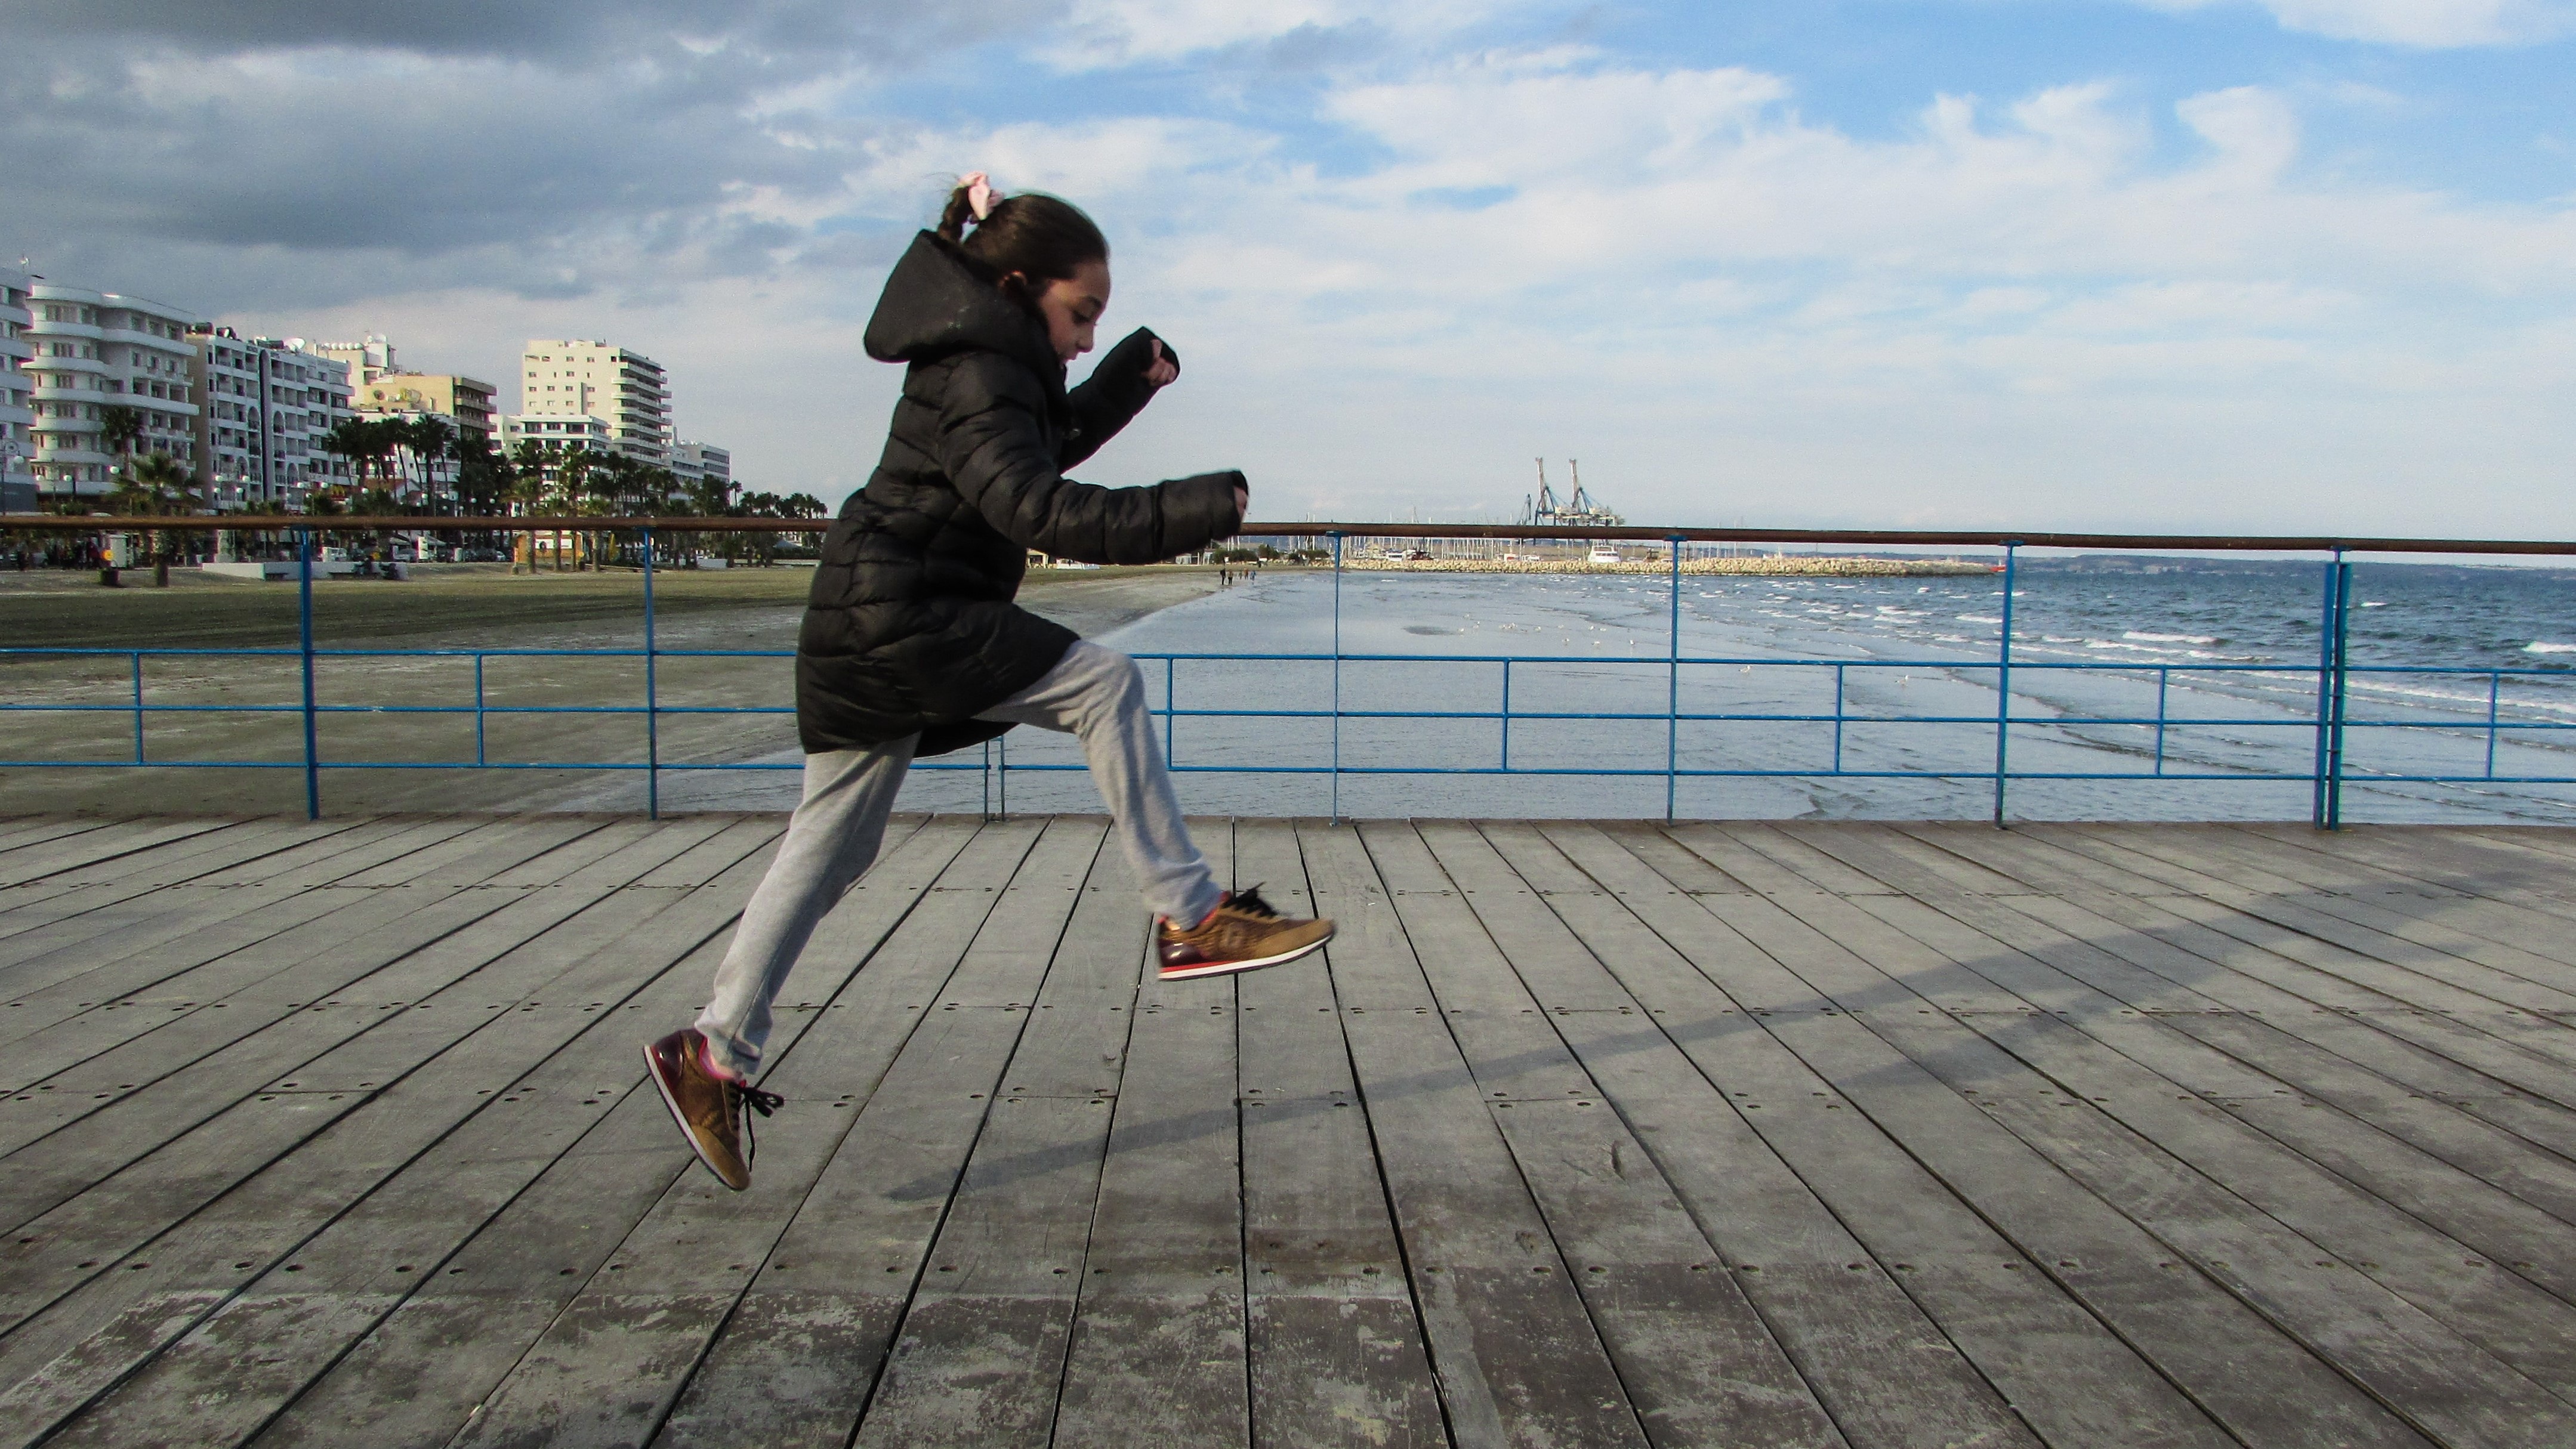
sea, deck, boardwalk, girl, roof, pier, walkway, jumping, freedom, fun, quay, jumping for joy